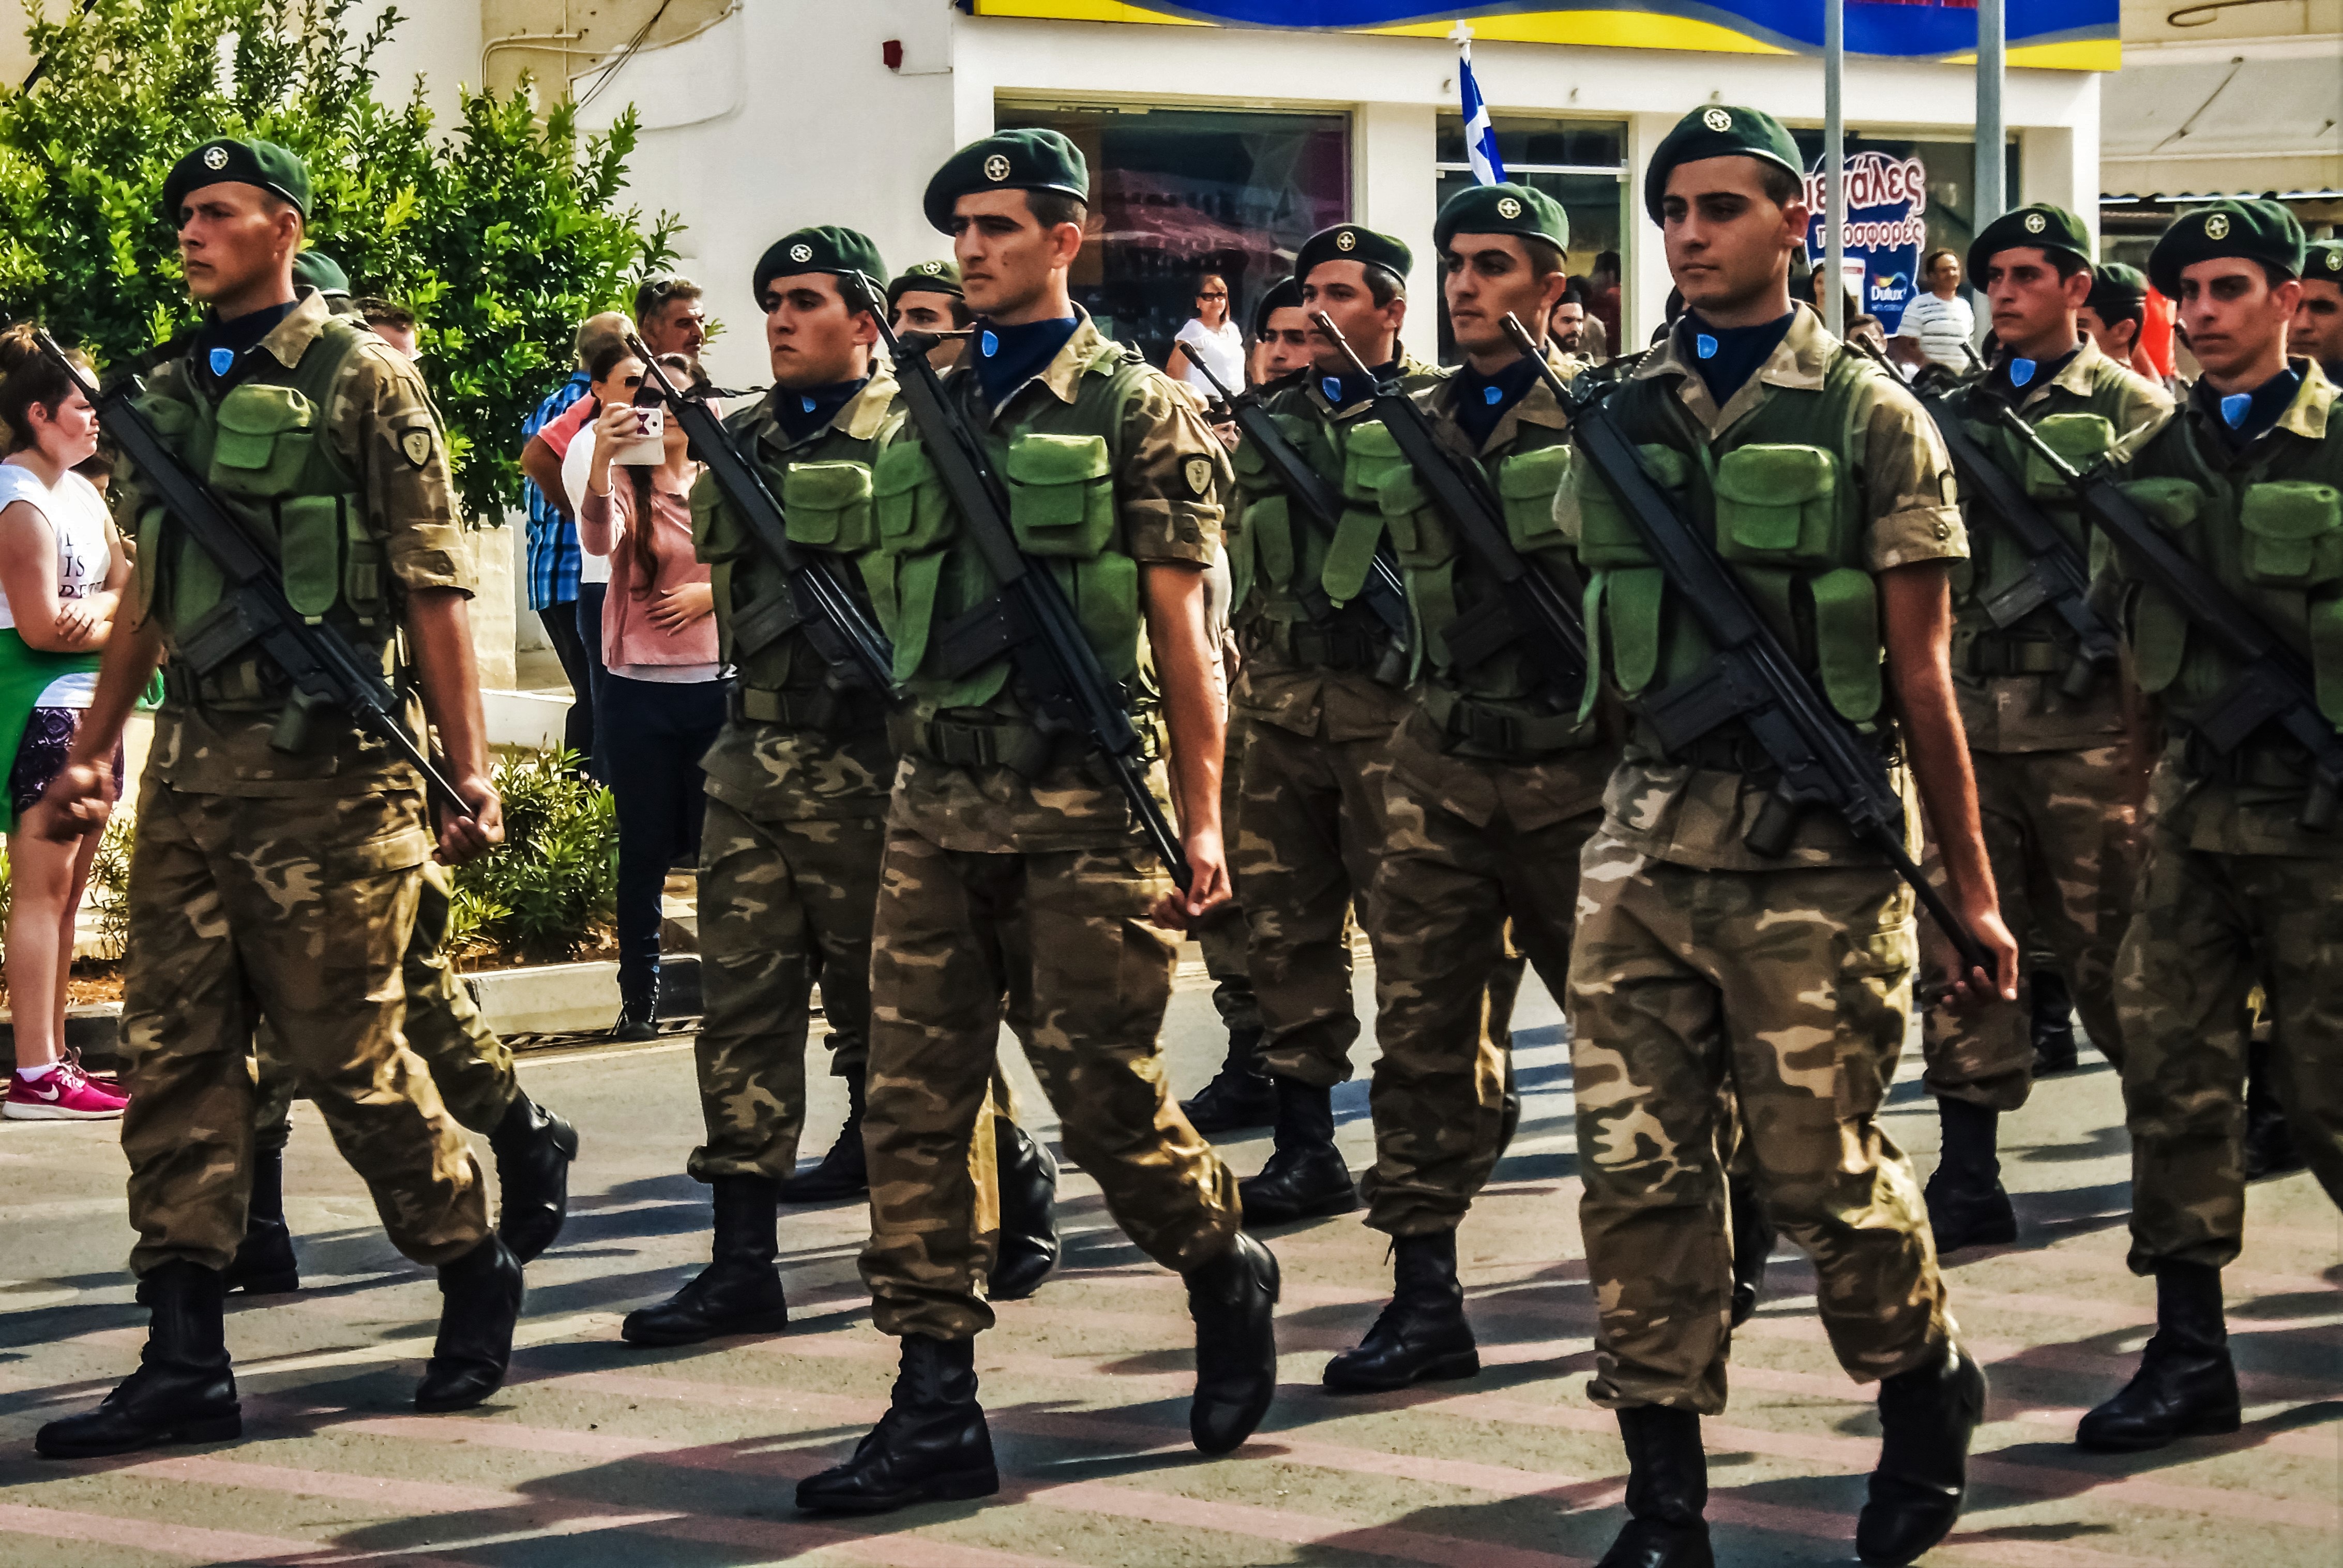
person, military, soldier, army, profession, parade, uniform, soldiers, official, marching, troop, staff, infantry, air force, military uniform, militia, military police, military officer, military person